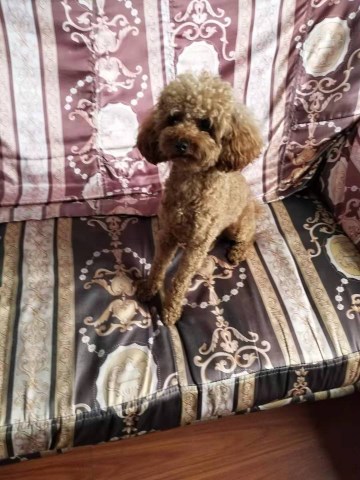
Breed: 7449-n000128-teddy